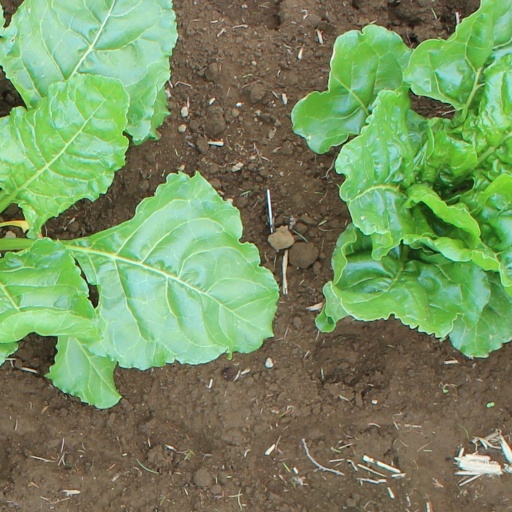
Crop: sugar beet